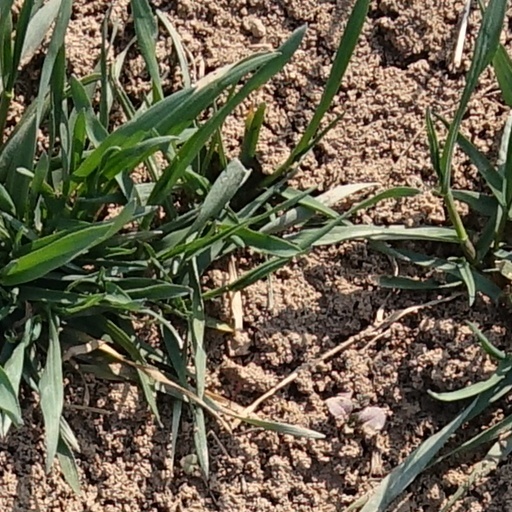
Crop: wheat